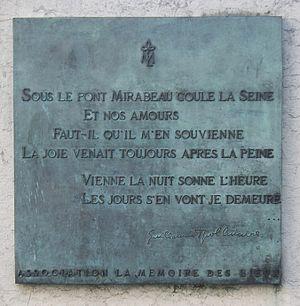
Plaque apposée sur la paroi du pont Mirabeau donnant sur le quai Louis-Blériot, Paris 16e. Premiers vers du poème de Guillaume Apollinaire Le Pont Mirabeau paru dans Alcools en 1913
Le Pont Mirabeau est un poème du poète français Guillaume Apollinaire paru dans le dernier numéro de la revue Les Soirées de Paris en février 1912 puis repris en 1913 dans son recueil Alcools, où il figure en deuxième position entre Zone et La Chanson du mal-aimé. Il traite de la disparition de l'amour avec le passage du temps, dont la métaphore est l'écoulement de la Seine sous le pont Mirabeau, à Paris. Une plaque sur ce dernier reprend aujourd'hui les premiers vers du poème.